Howard University School of Law

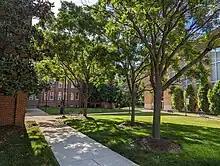
The campus

The campus is located at 2900 Van Ness St NW, Washington, DC 20008 in the upper Northwest quadrant of Washington, D.C., in the Forest Hills area of the city. It is a few blocks from the University of the District of Columbia, the former headquarters of Intelsat and the Van Ness–UDC station on the Washington Metro. The law school is located on its own campus approximately five miles from the main campus.